Keller Williams Realty

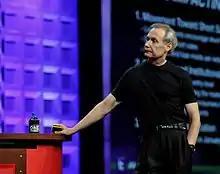
Keller Williams co-founder Gary Keller speaking at an event in 2012.

In the early 1990s, Keller Williams expanded outside of the state of Texas, opening up its business model to franchising beginning in 1991. It opened an office in Oklahoma in 1993, marking the firm's first office to be located outside of its home state. The Oklahoma office was later recognized as the most successful single real estate office in that state. Keller Williams expanded at a rapid rate throughout the United States, much of which was attributed to its commission split for agents. In 1997 the company was recognized by being on the "Franchise Gold 100" list by Success Magazine. As it moved into the next century, Keller Williams became the 6th largest real estate agency in the U.S. An example of its rapid expansion came in the state of Florida where in 2004 it was attributed as the largest real estate office in Polk County with 114 agents. That same year, it was attributed as the fastest growing real estate office in the entire state with 45 market centers, bringing its total nationwide agent count to over 30,000.